Italian cruiser San Giorgio

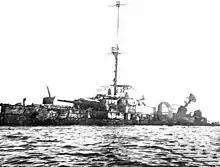
The wreck of "San Giorgio" later in 1941

Prior to her being sent to reinforce the defences of Tobruk in early May 1940, a fifth 100/47 gun turret was added on the forecastle and five more twin machine gun mounts were added to better suit her new role as a floating battery. Two days after Italy declared war on Britain on 10 June, the British launched a co-ordinated sea and land attack against Tobruk. The British naval force, including the light cruisers and bombarded the port and engaged "San Giorgio", which suffered no damage, while Royal Air Force Blenheim bombers from No. 45, No. 55, and No. 211 Squadrons also attacked Tobruk, striking "San Giorgio" with a bomb. On 19 June, the British submarine HMS "Parthian" fired two torpedoes at "San Giorgio", but they detonated before hitting the ship.